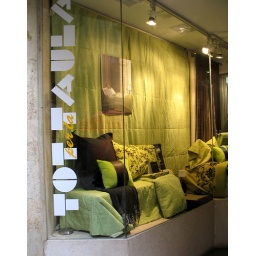
a shop window in Tortosa- I liked the calming green tones.